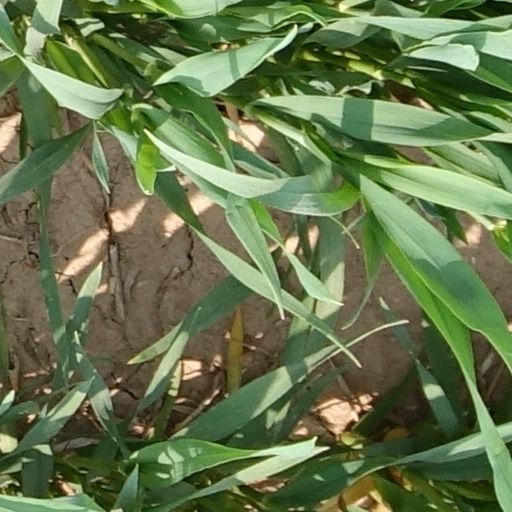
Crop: wheat